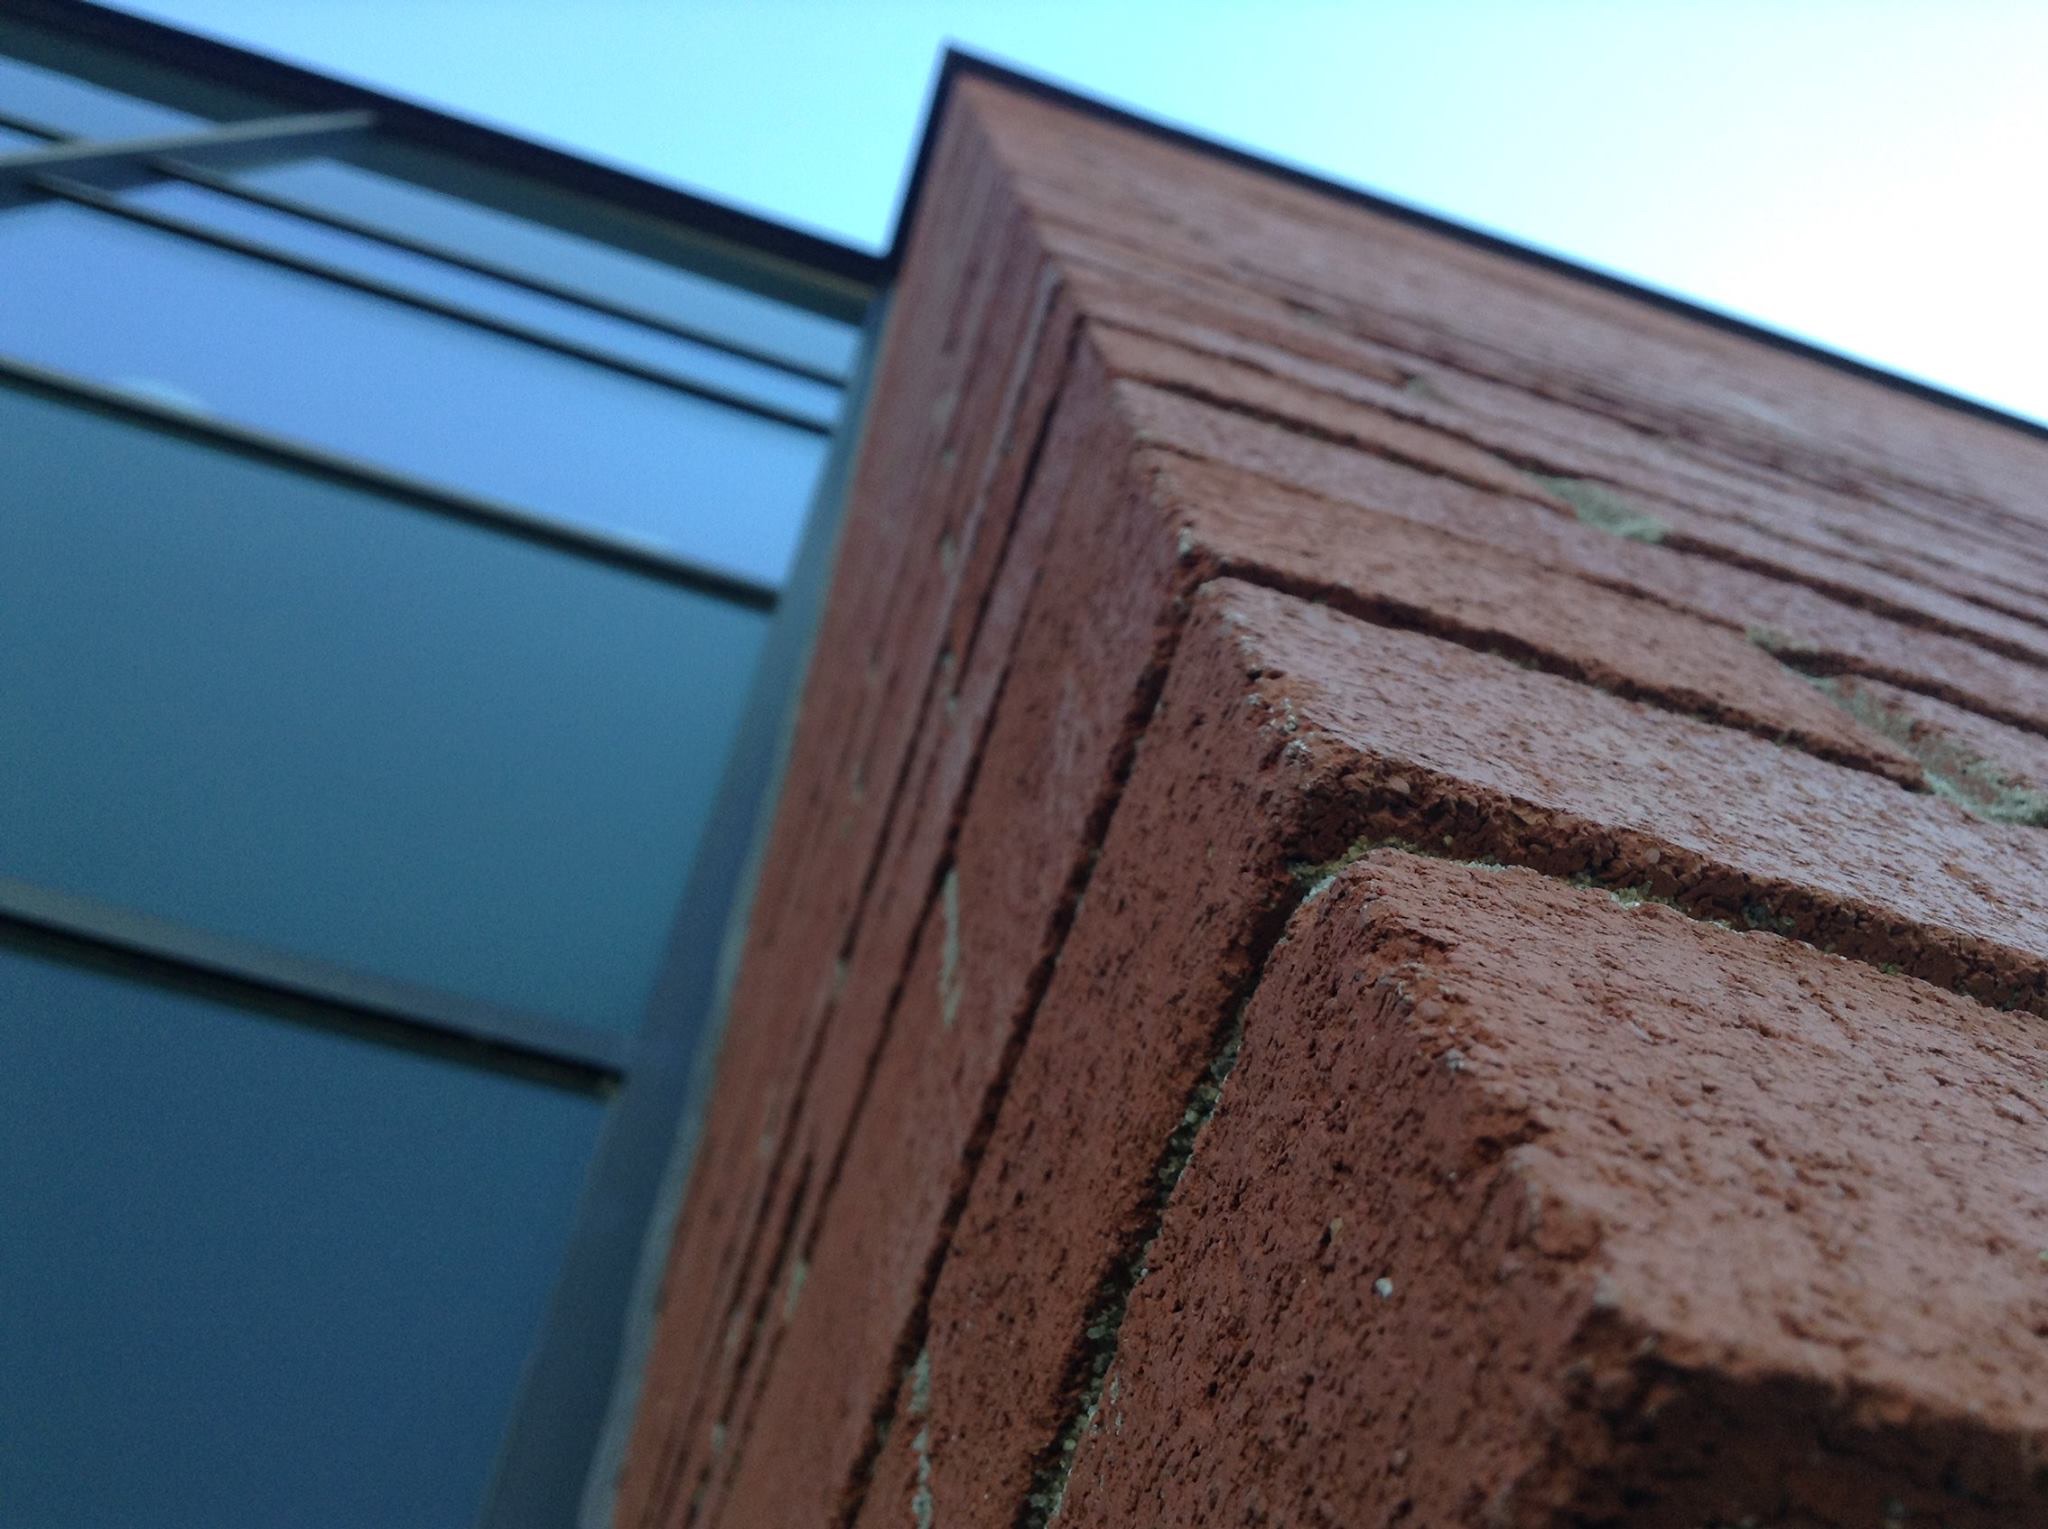
wood, floor, window, wall, brick, material, hardwood, flooring, wood stain